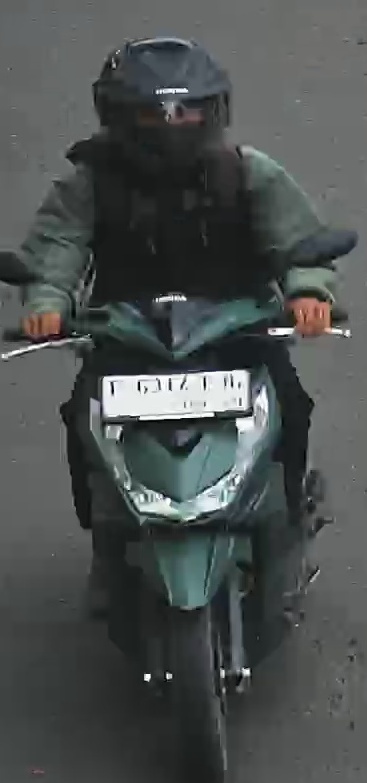
person-with-helmet: 1
person-without-helmet: 0